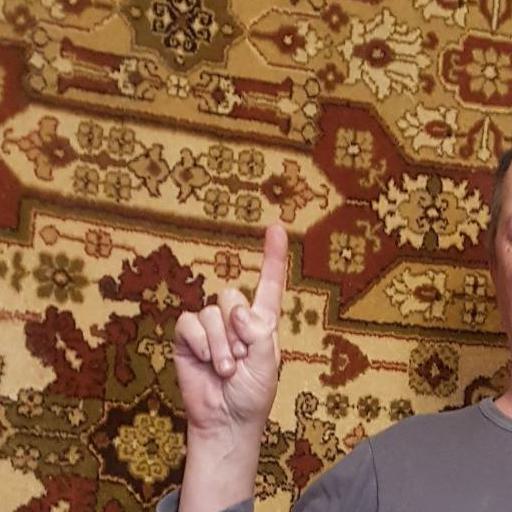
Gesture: one